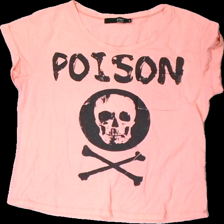
View: front
Type: T-shirt
Category: Ladies
Brand: Not in the list
Brand text on label: artist clothing
Colors: Pink, Black
Material: 63% polyester 37% cotton
Pattern: Other
Cut: Regular
Size: XL
Season: All
Damage location: middle right
Damage 2 location: middle center
Price range: <50
Recommended usage: Export
Description: rosa t-shirt med text och döskalle fram, mycket nopprig över hela